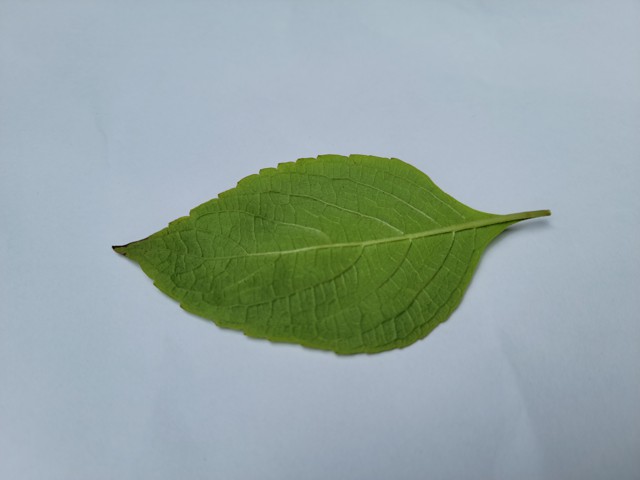
Plant: ramtulsi